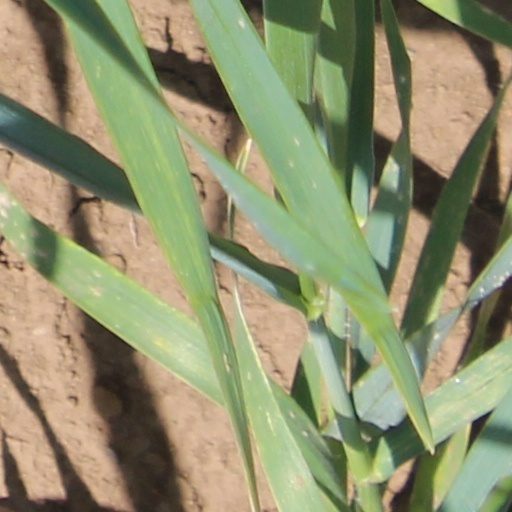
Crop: wheat